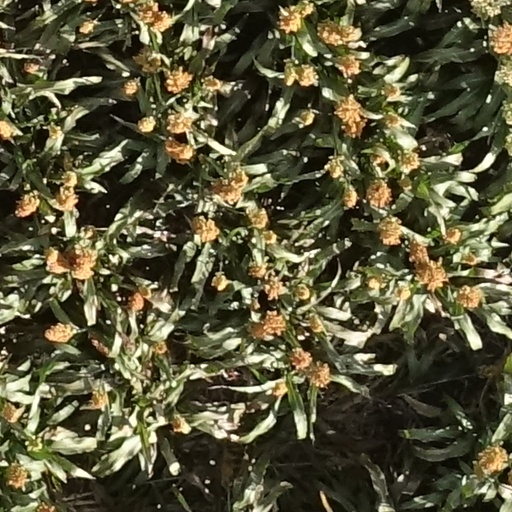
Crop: sorghum